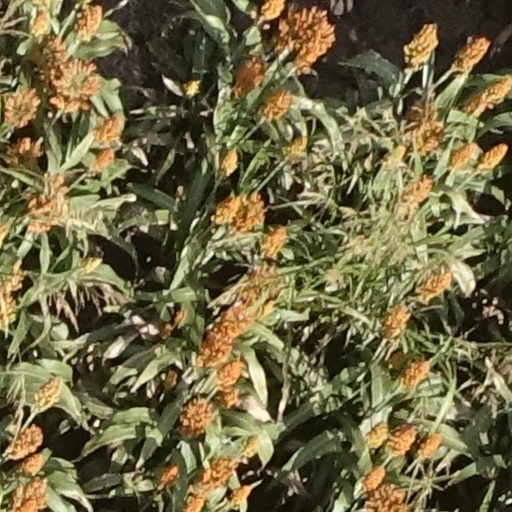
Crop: sorghum